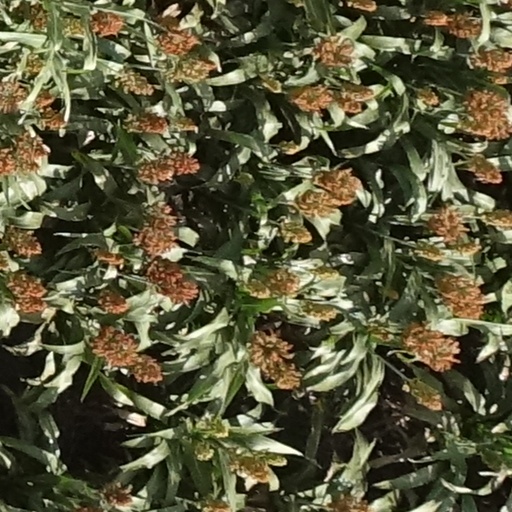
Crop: sorghum